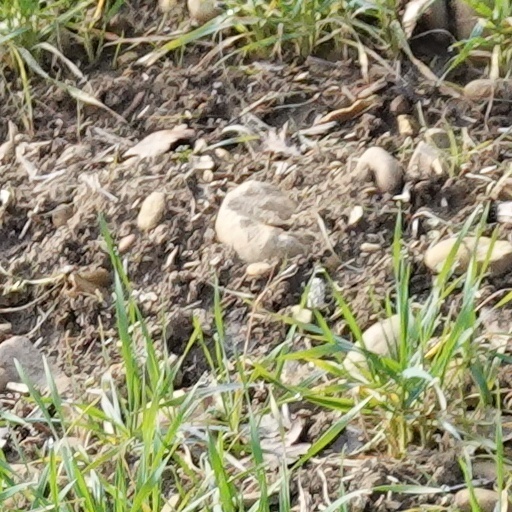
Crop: wheat